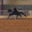
Label: horse